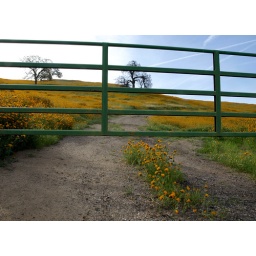
Rancheria RoadThey put up a fence but some of the flowers still managed to crawl under and get out.